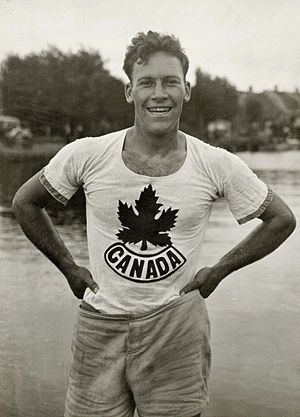
Joseph Wright jr.
Joseph George Harris Wright jr. var en canadisk roer som deltog i de olympiske lege 1928 i Amsterdam og 1932 i Los Angeles.